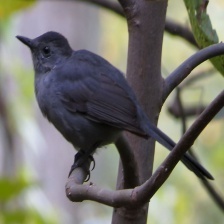
Species: GRAY CATBIRD
Scientific name: DUMETELLA CAROLINENSIS